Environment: lab
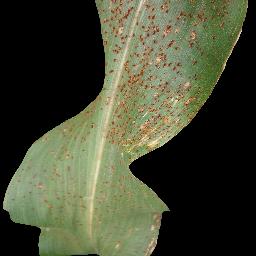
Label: common_rust